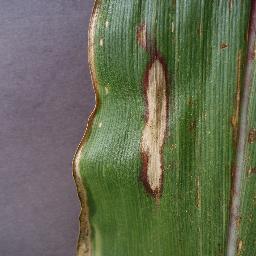
Label: Corn___Northern_Leaf_Blight